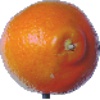
Label: tangelo